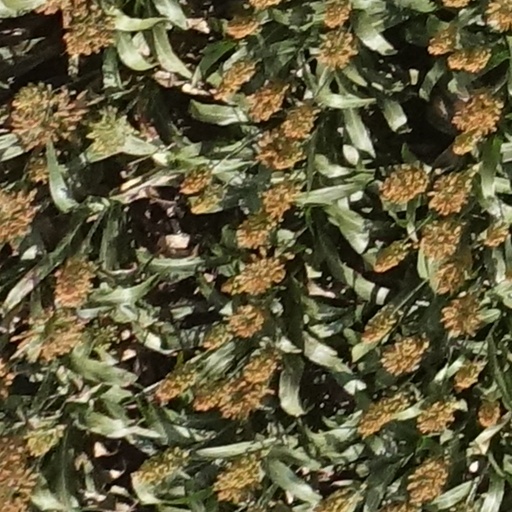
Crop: sorghum